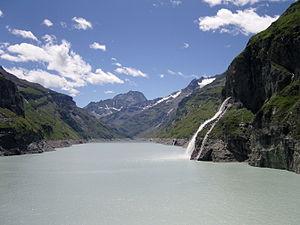
Le lac de Mauvoisin est un lac artificiel retenu par un barrage voûte situé dans le canton du Valais en Suisse.